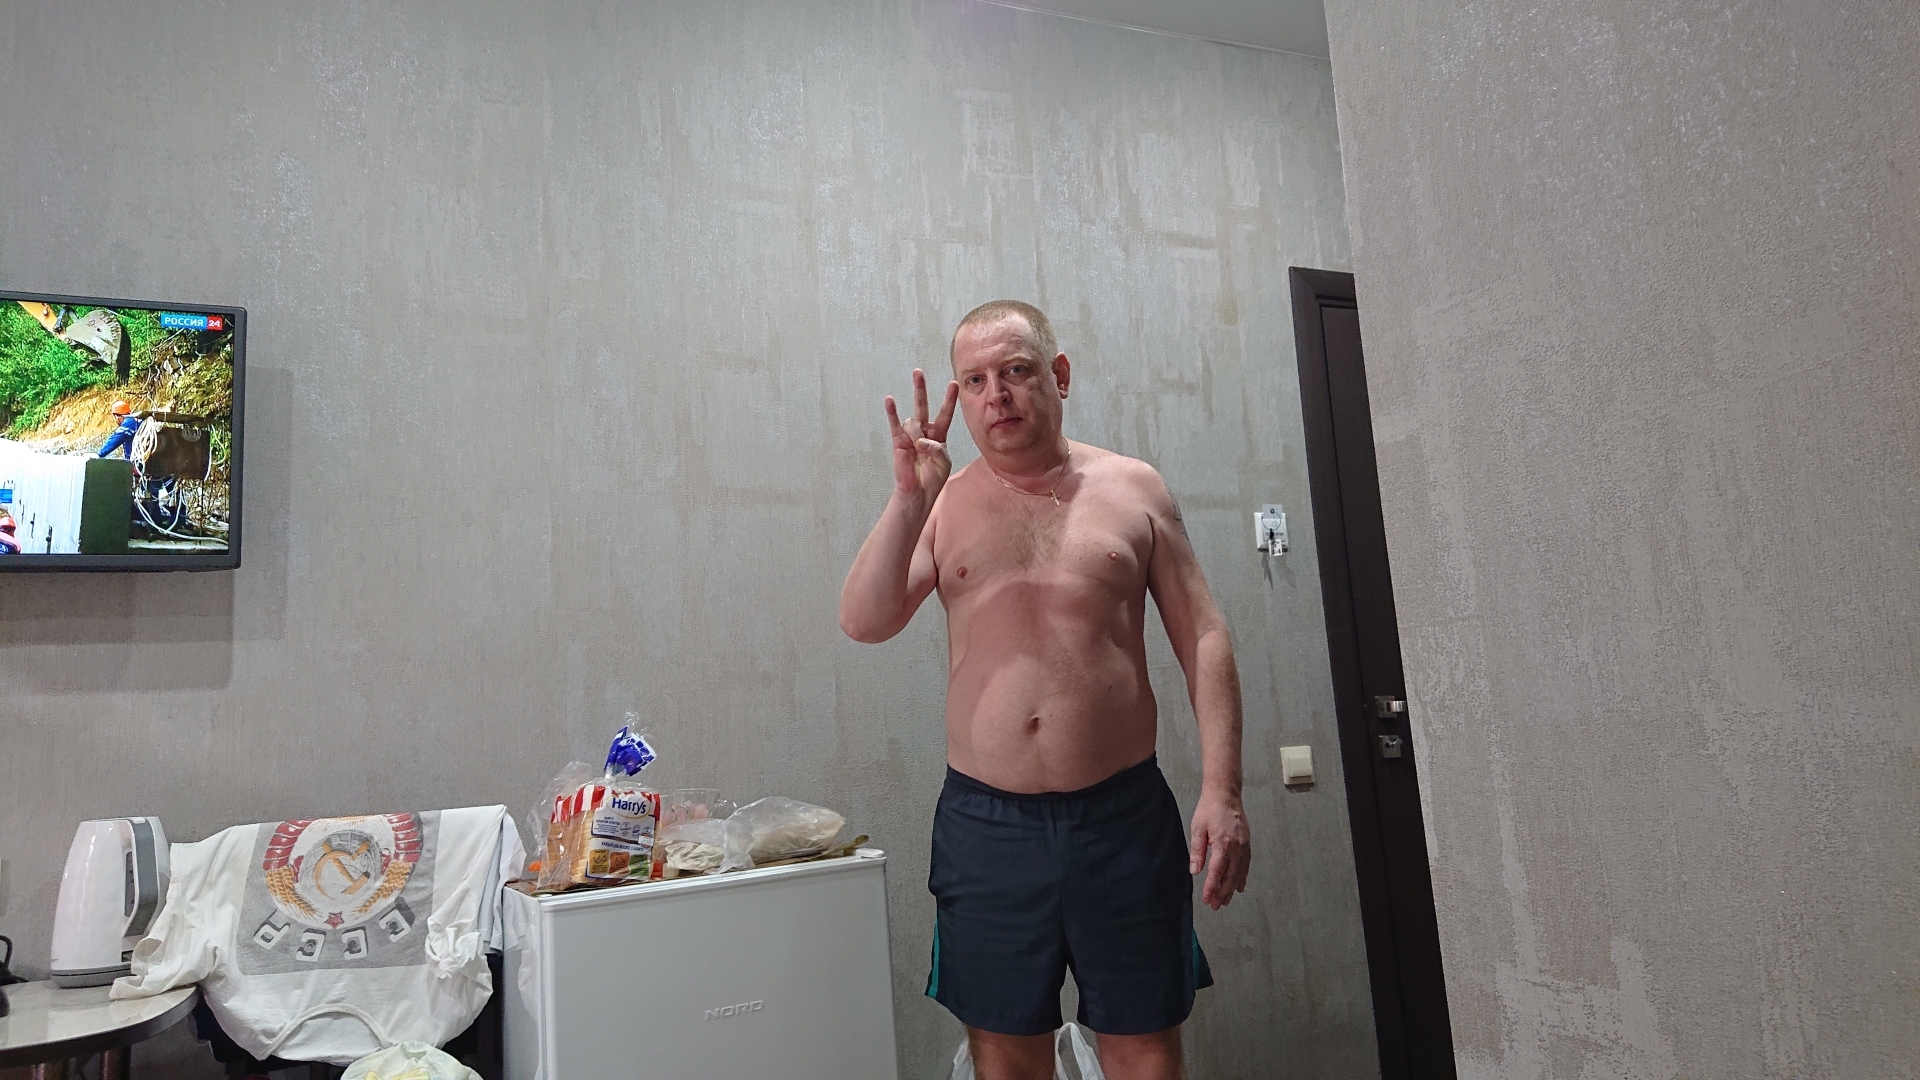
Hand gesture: three3